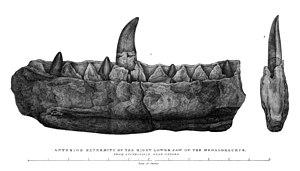
William Buckland est un ecclésiastique, géologue et paléontologue britannique, né le 12 mars 1784 à Axminster et mort le 24 août 1856.